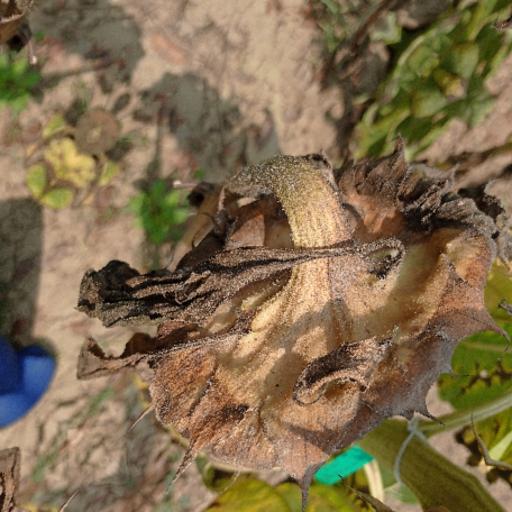
Label: Gray_mold